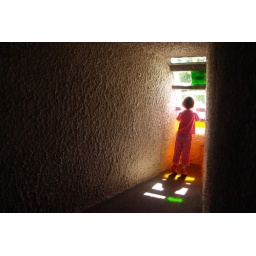
Didi looking out of one of the stained glass windows in Notre Dame du Haut